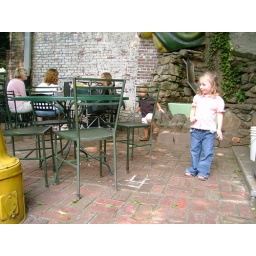
This girl was chasing birds with her brother while I was eating lunch at the Mellow Mushroom in Asheville, NC.